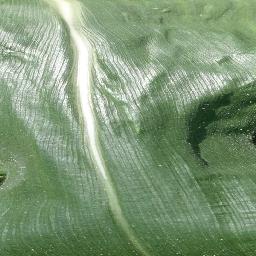
Label: Corn___healthy